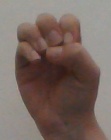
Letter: ha